Fani Papageorgiou

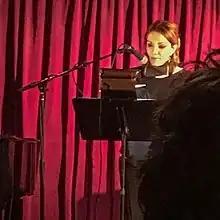
Fani Papageorgiou. Reading, Zinc Bar. New York, Jan 2018.

Fani Papageorgiou (born 1975 in Athens, Greece) is a poet and critic.